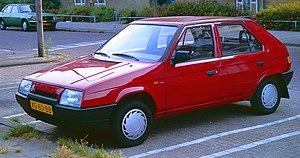
La Škoda Favorit est une automobile produite par le constructeur tchèque Škoda de septembre 1988 à février 1995. Première traction avant de la marque, elle est aussi la dernière Škoda conçue avant l’ère Volkswagen. Elle reprend le nom d'un modèle produit entre 1936 et 1941.